Cerro El Plata

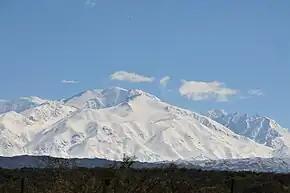
Cerro El Plata from southeast

According to the Köppen climate classification system, Cerro El Plata is located in a Tundra climate zone with cold, snowy winters, and cool summers. The months of October through February offer the most favorable weather for climbing the mountain.